SNCF Class 241P

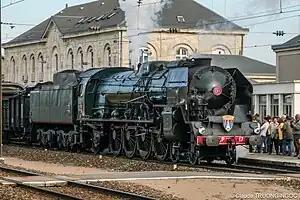
Preserved 241.P.17

The SNCF 241.P is a 4-8-2 'Mountain' type express passenger steam locomotive that ran on the "Société Nationale des Chemins de fer Français", (French National Railways) from 1948 until 1973. Introduced as large scale electrification of the SNCF was already underway, they were the last new class of passenger steam locomotives in France.